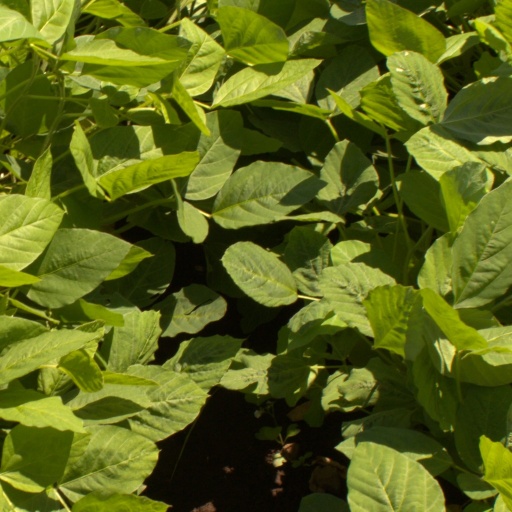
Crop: soybean